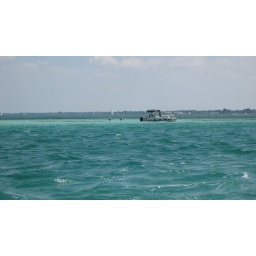
sand bar in distance